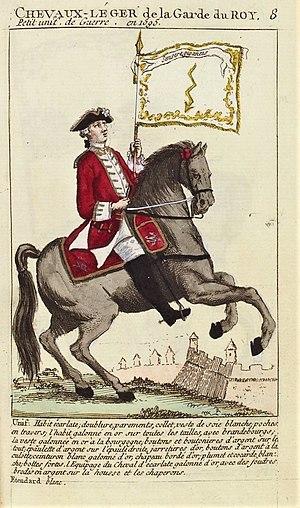
Vue extraite de l'ouvrage de Claude-Antoine Littret de Montigny
Les chevau-légers de la garde du roi étaient un corps de la maison militaire du roi de France pendant l'Ancien Régime.